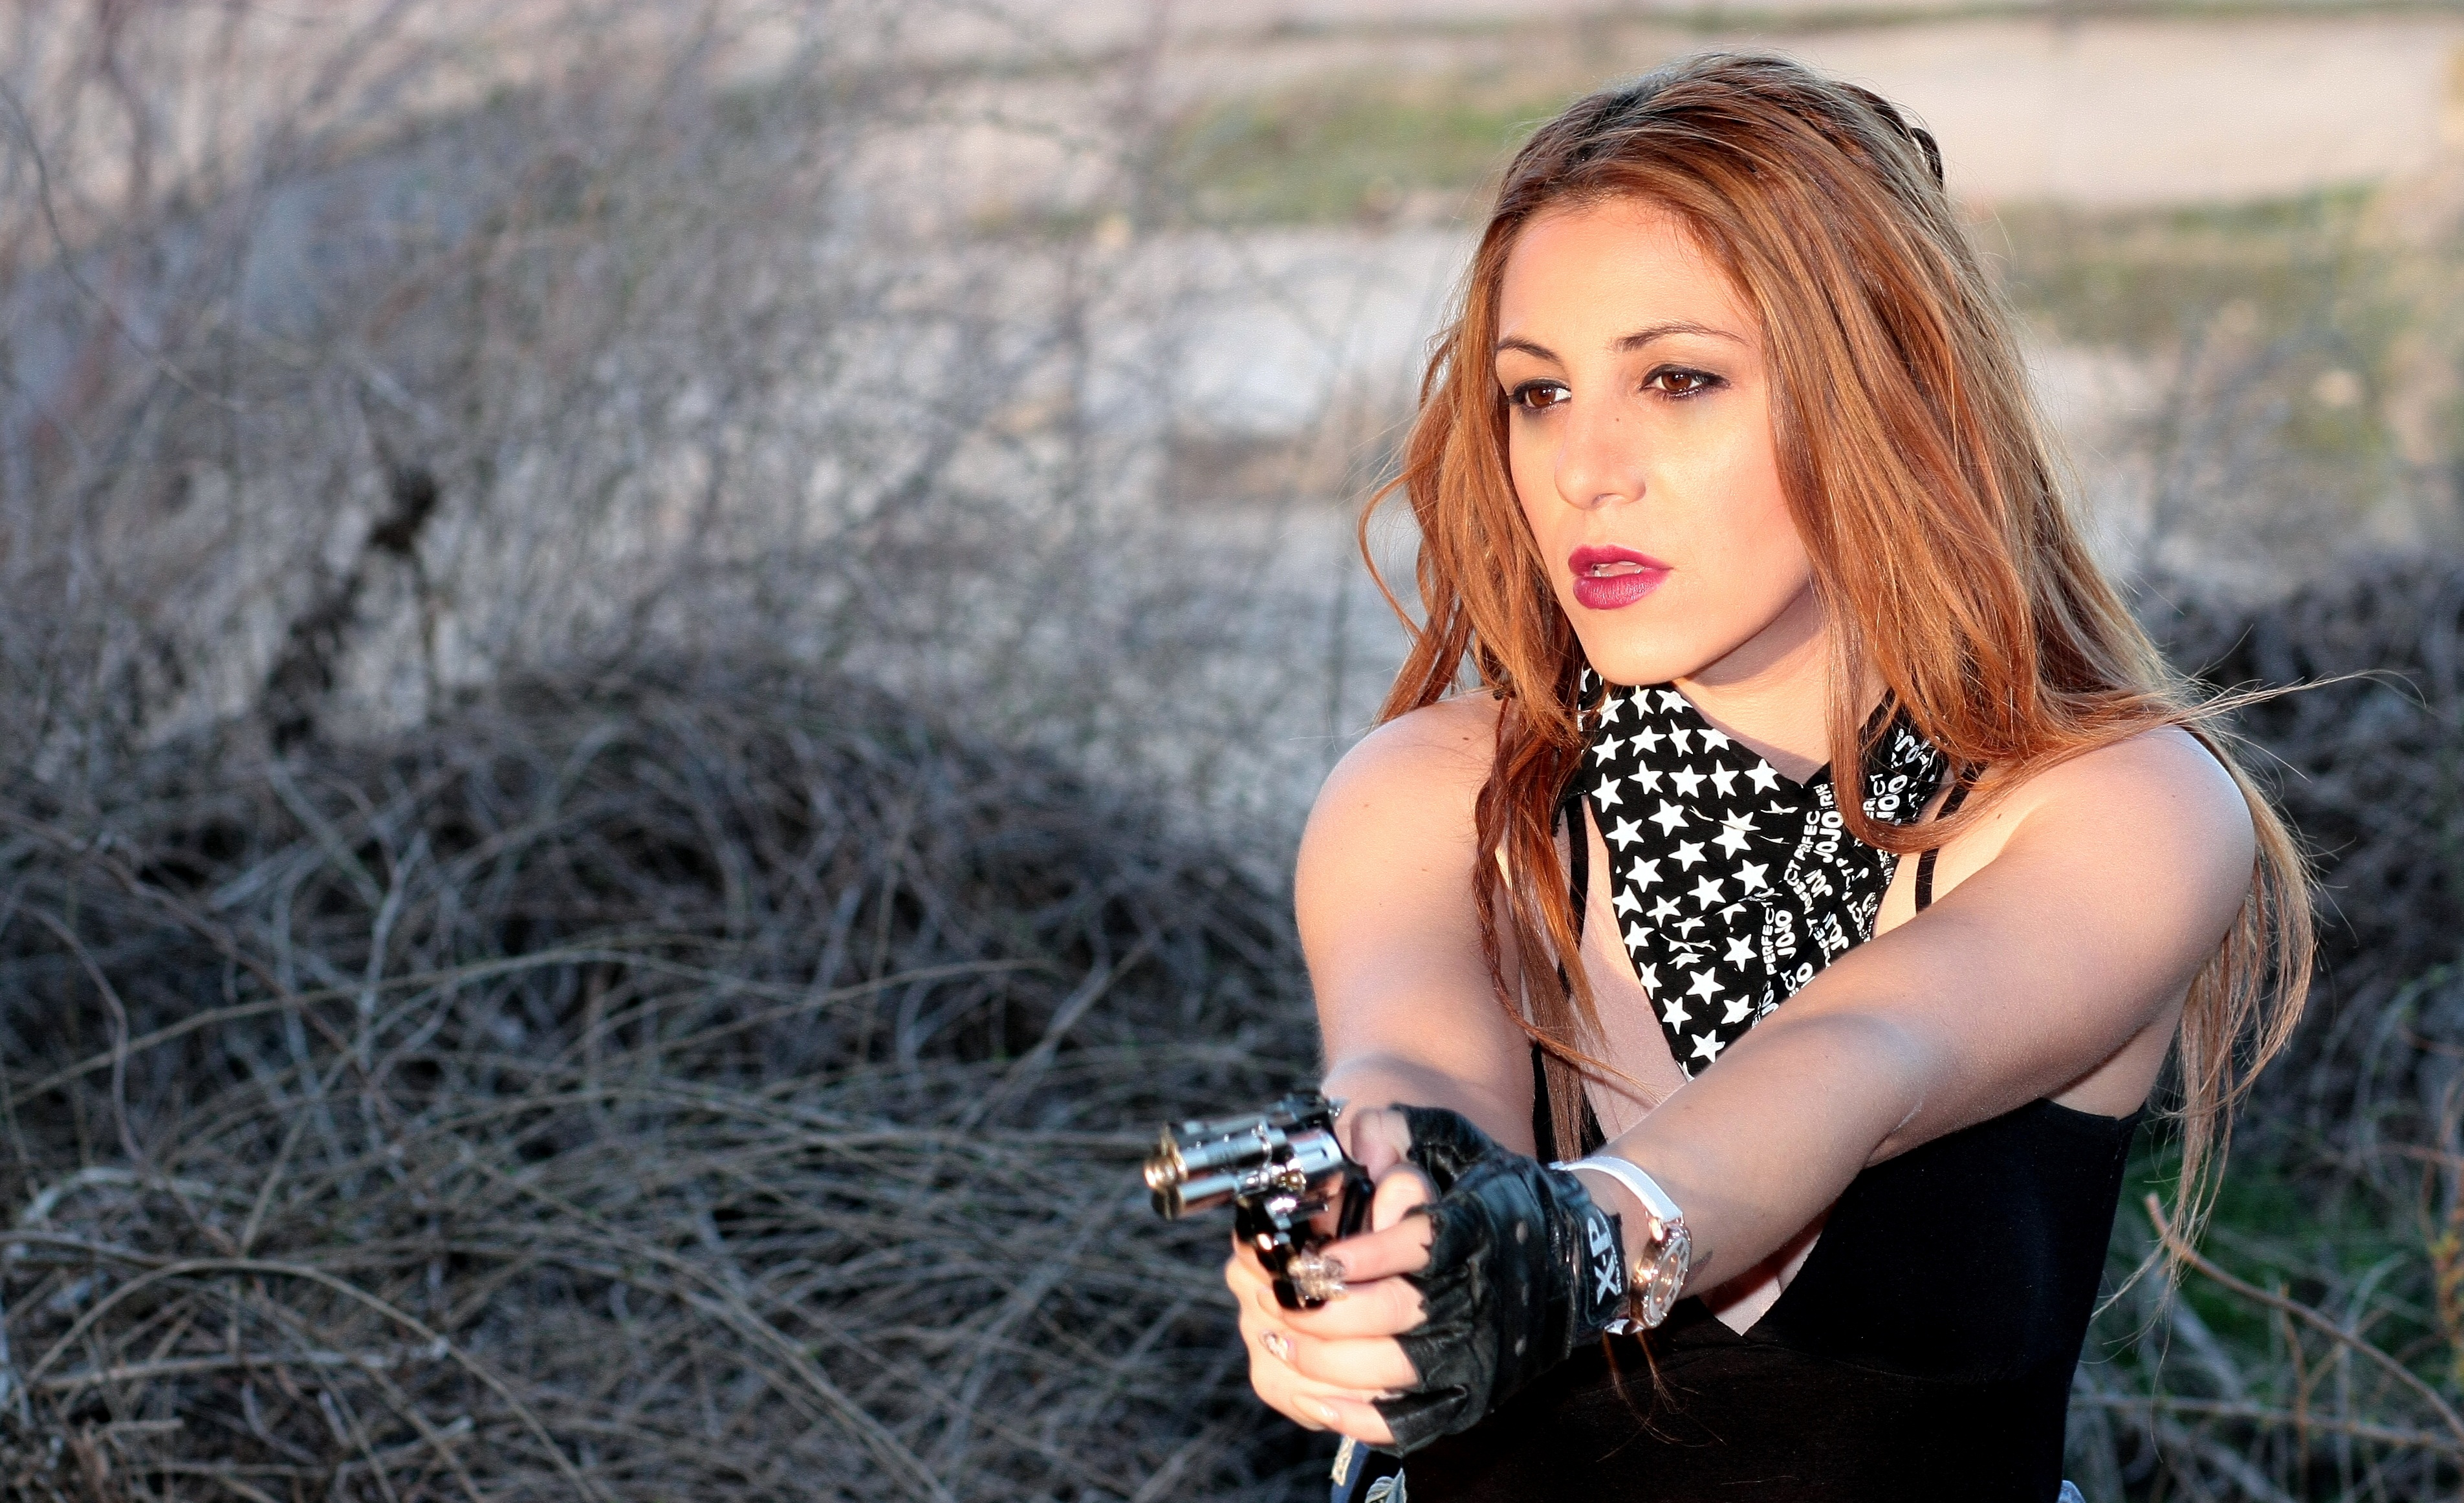
person, girl, hair, photography, portrait, model, spring, fashion, lady, blonde, mission, long hair, dress, photograph, beauty, blond, pistol, sensual, photo shoot, gangster, brown hair, portrait photography, impuscatura